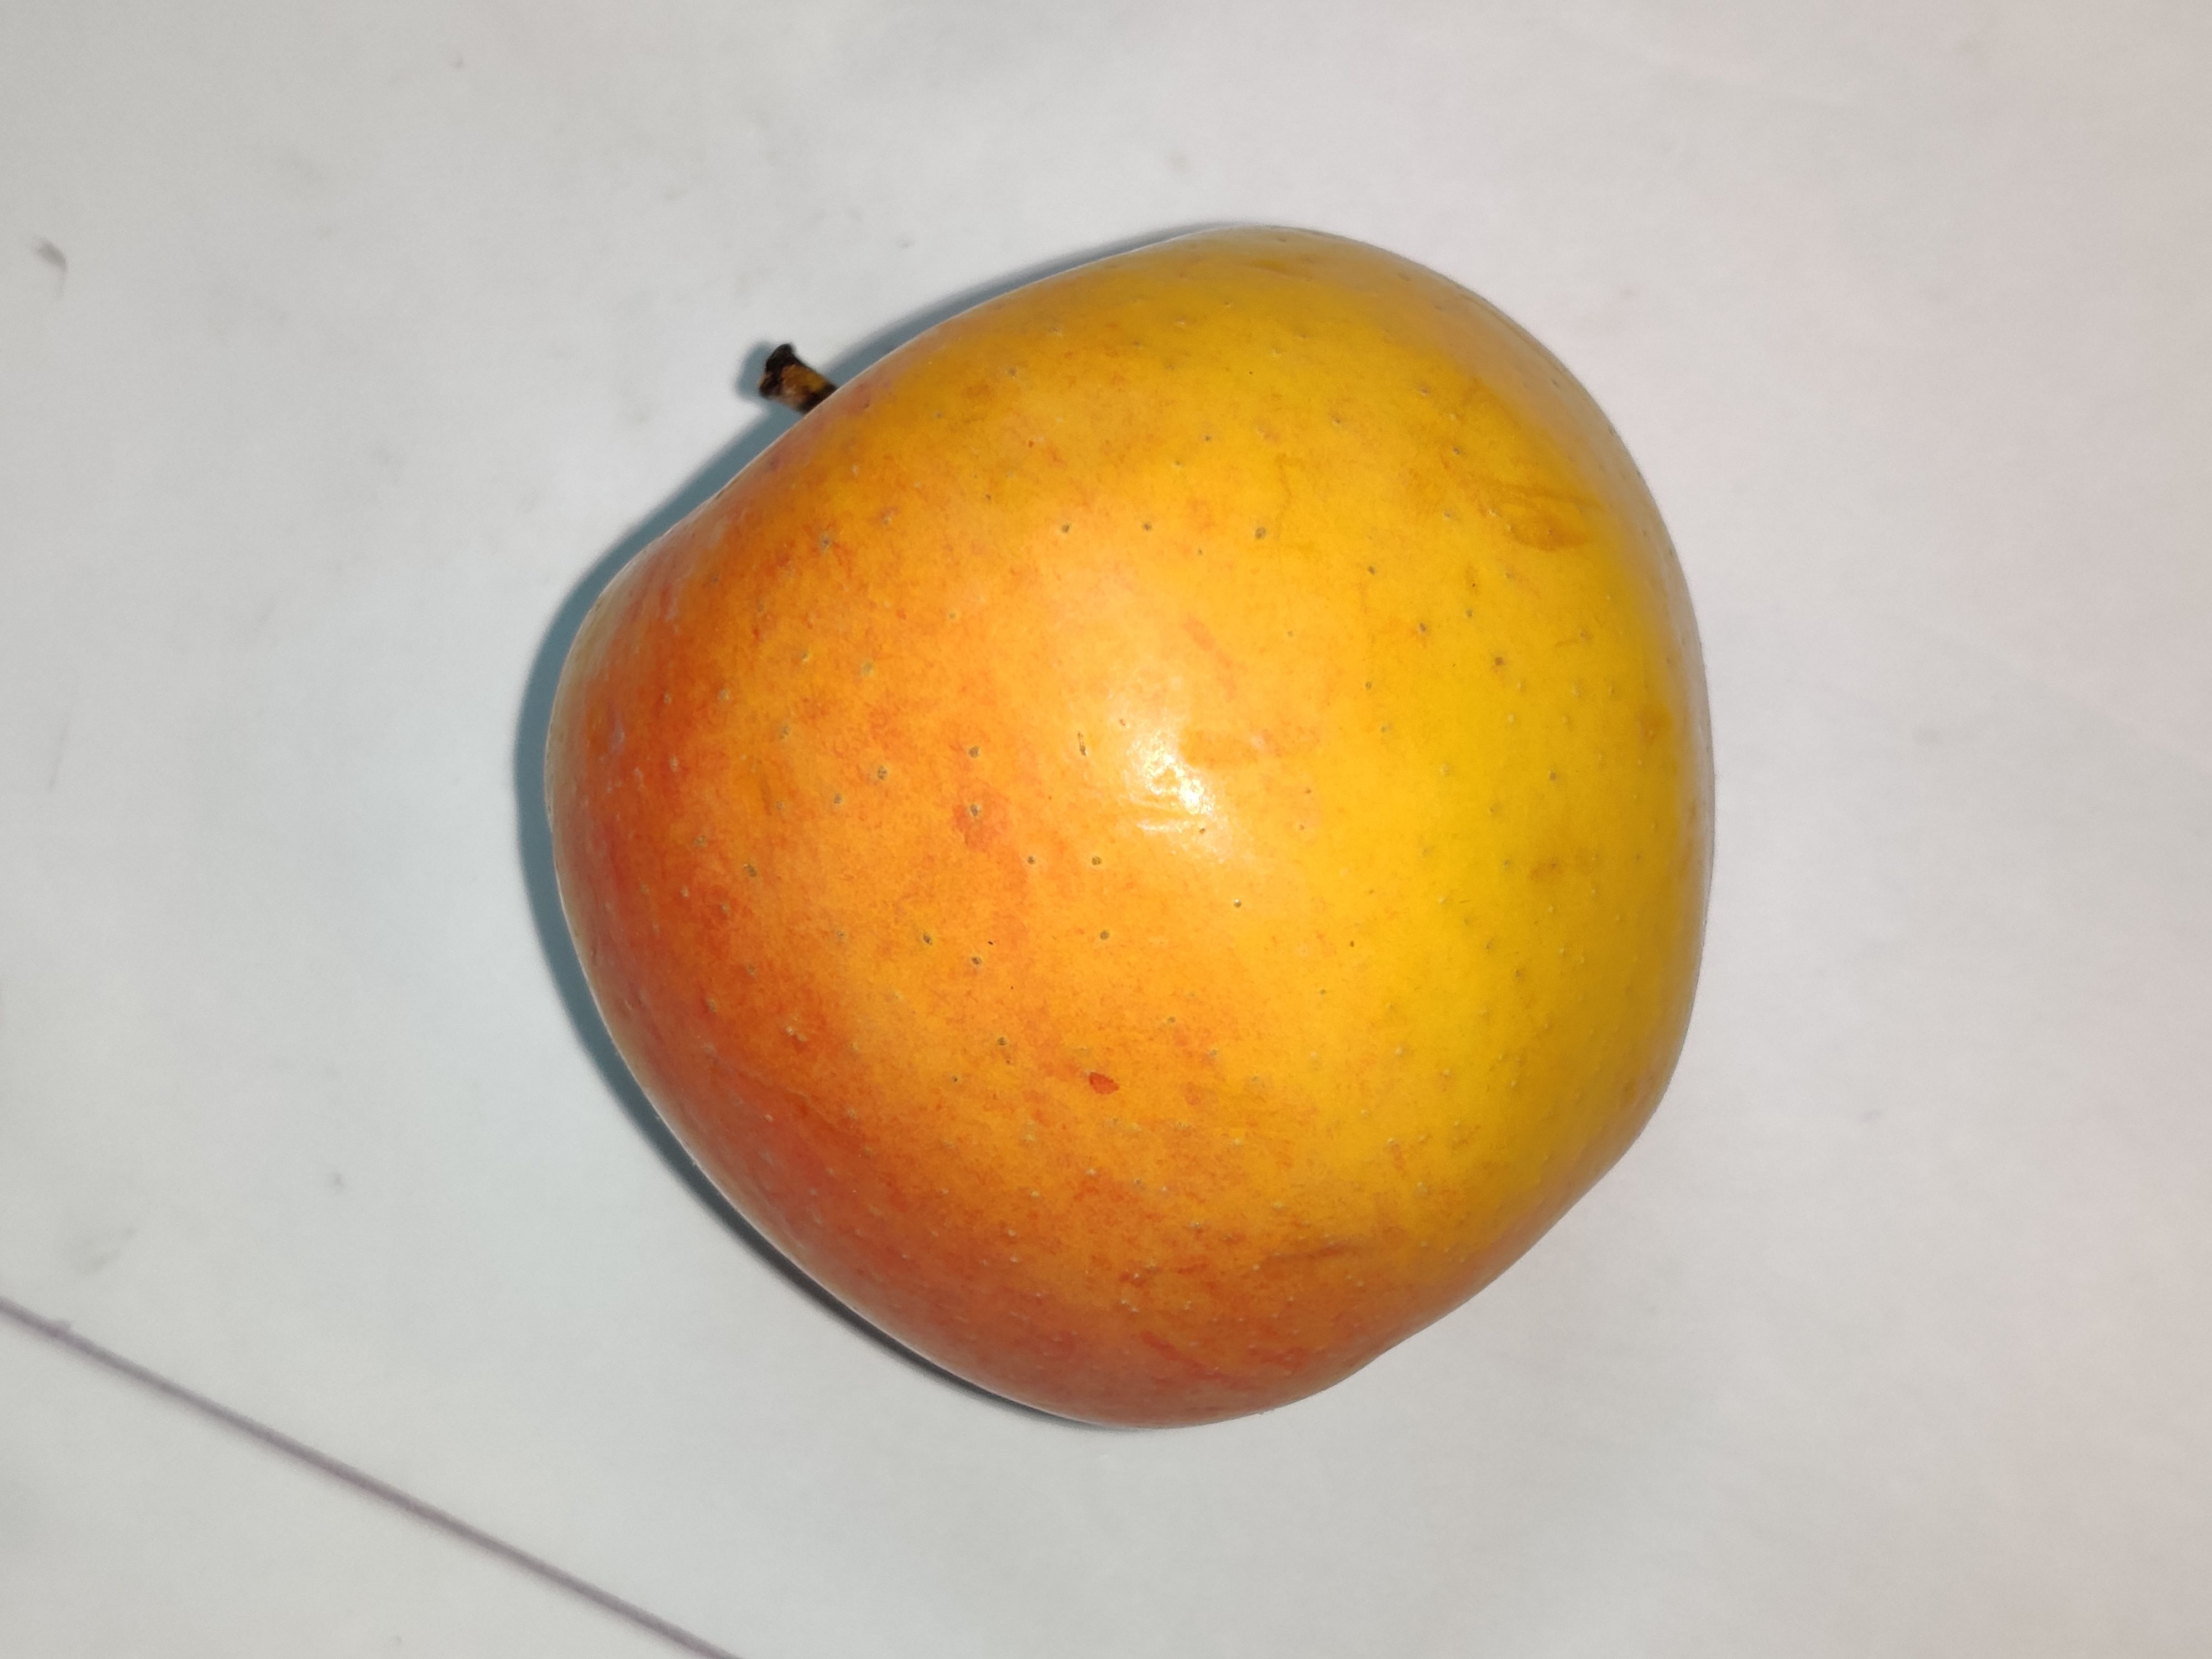
Fruit: apple
Grade: 1st-grade